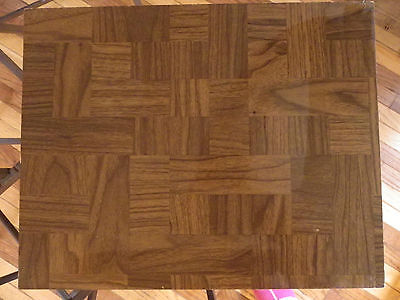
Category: table